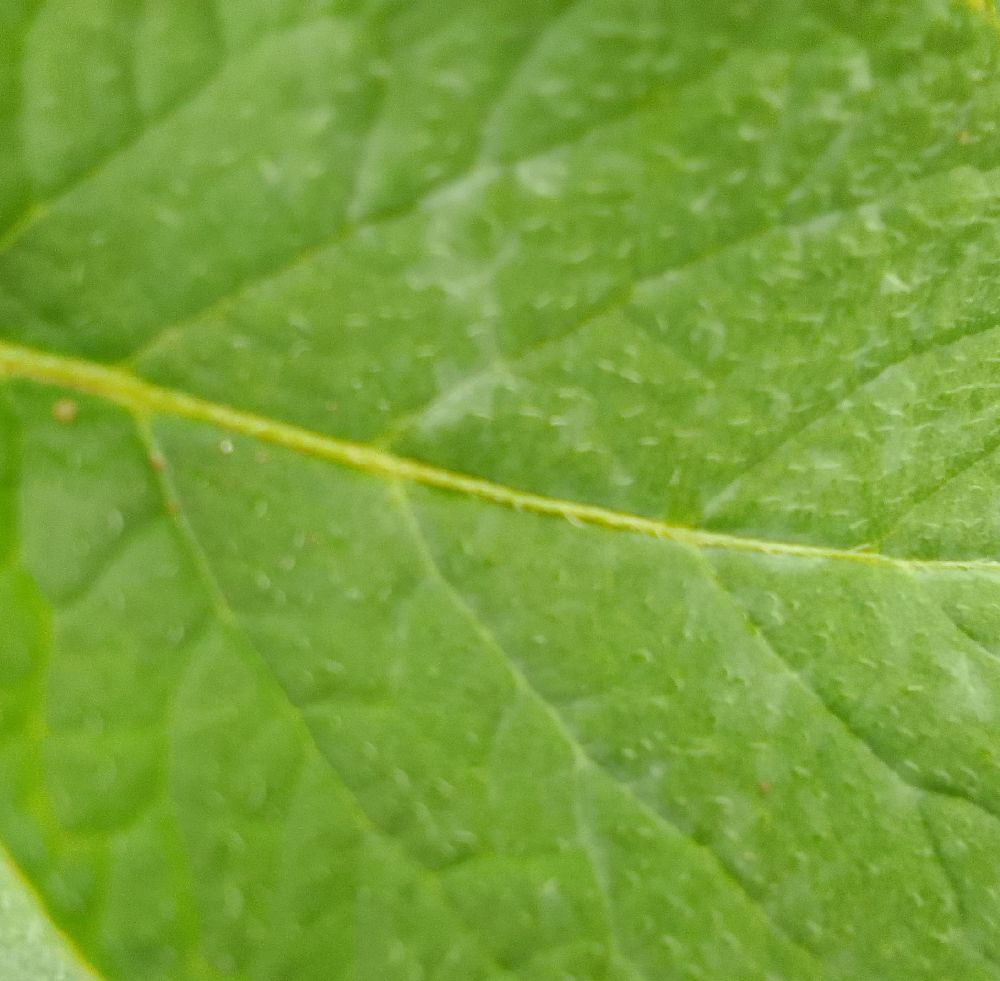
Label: Healthy